Great Southern Grammar

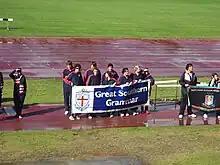
School Captains at Countryweek 2008

The school has a long association with Outward Bound and have conducted compulsory expeditions in all levels of the Middle school and Year Ten in the Senior School. Commencing in 2009 the school only Year 9 and Year 10 students have attended compulsory Outward Bound expeditions with an optional program being available for Year 11 students. The expeditions are conducted in the D'Entrecasteaux National Park and Walpole-Nornalup National Park with students being accompanied by a staff member and an outward bound instructor.